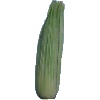
Label: Corn Husk 1